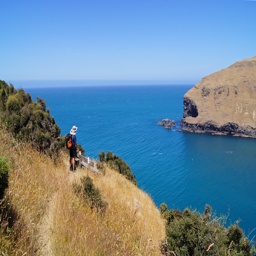
track follows coastal route past the entrance